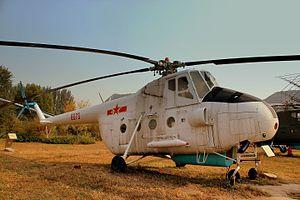
L'aviation des forces terrestres de l'Armée populaire de libération créée en 1988 sont les forces de l'aviation légère de l'armée de terre chinoise.